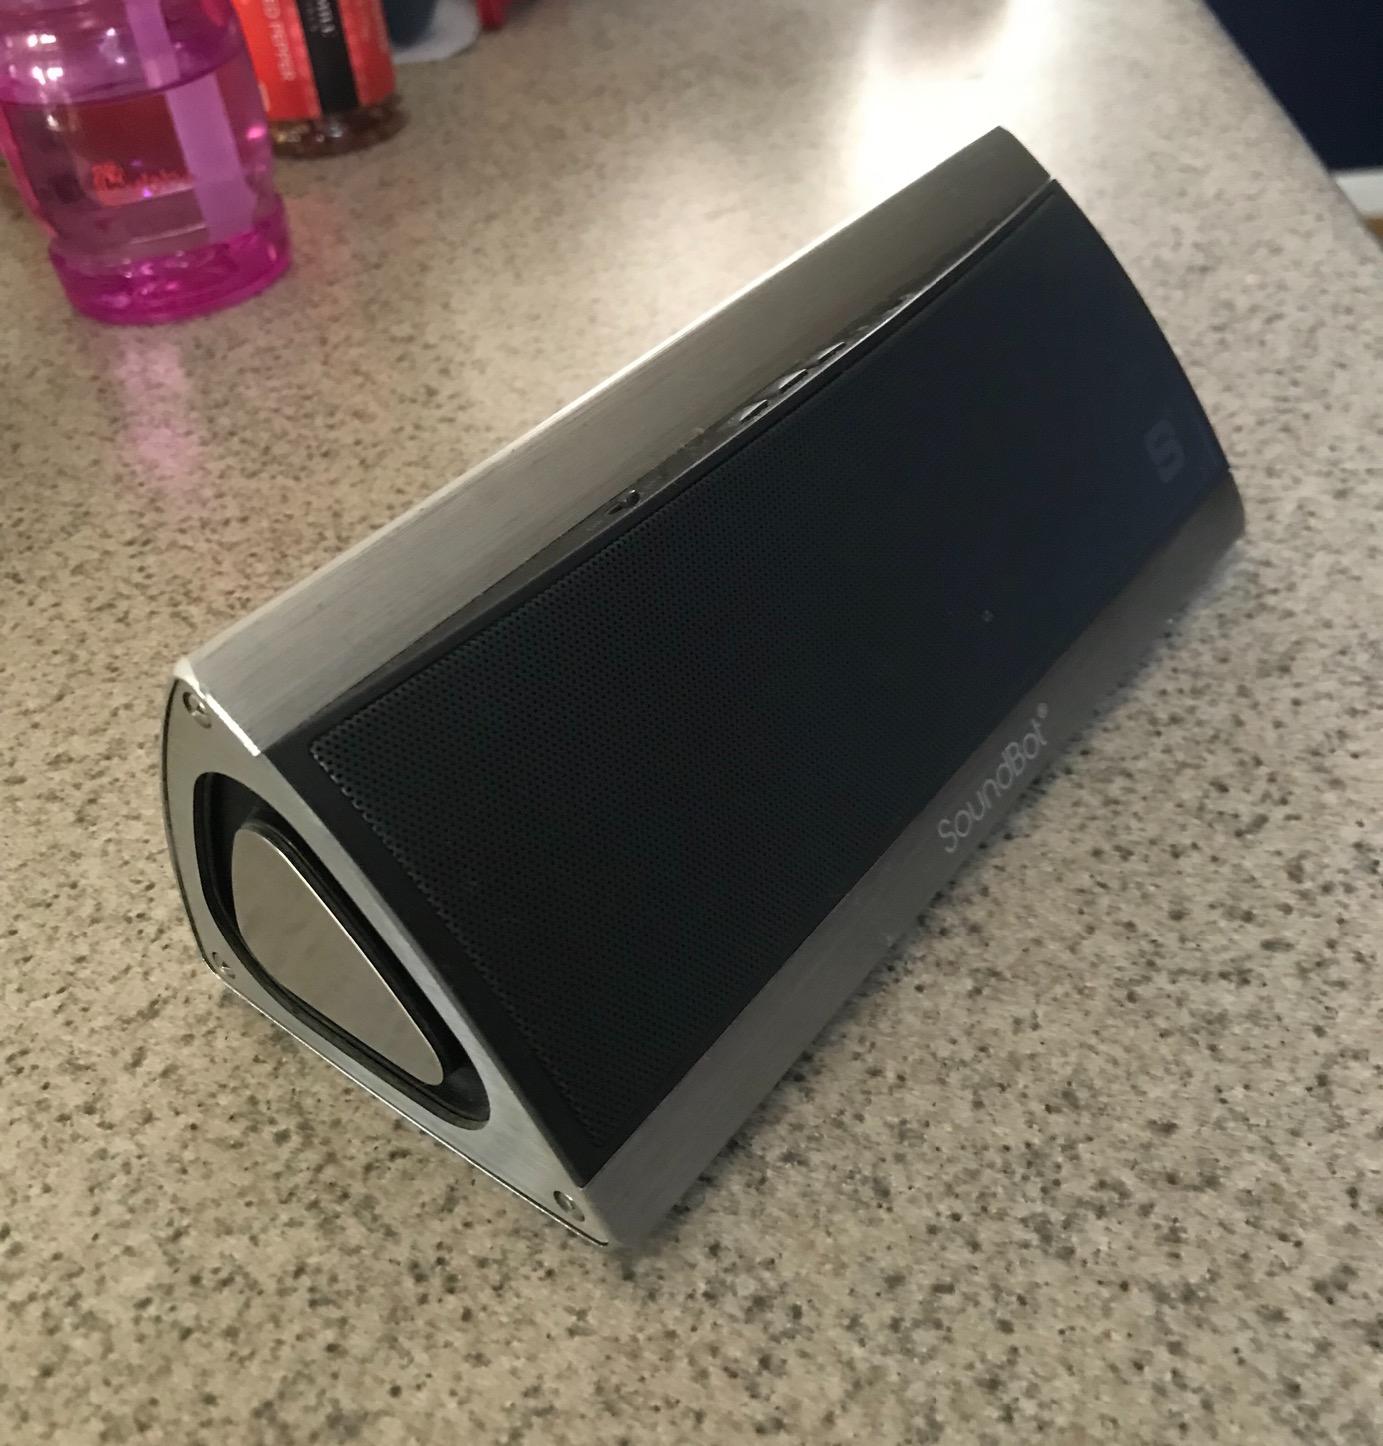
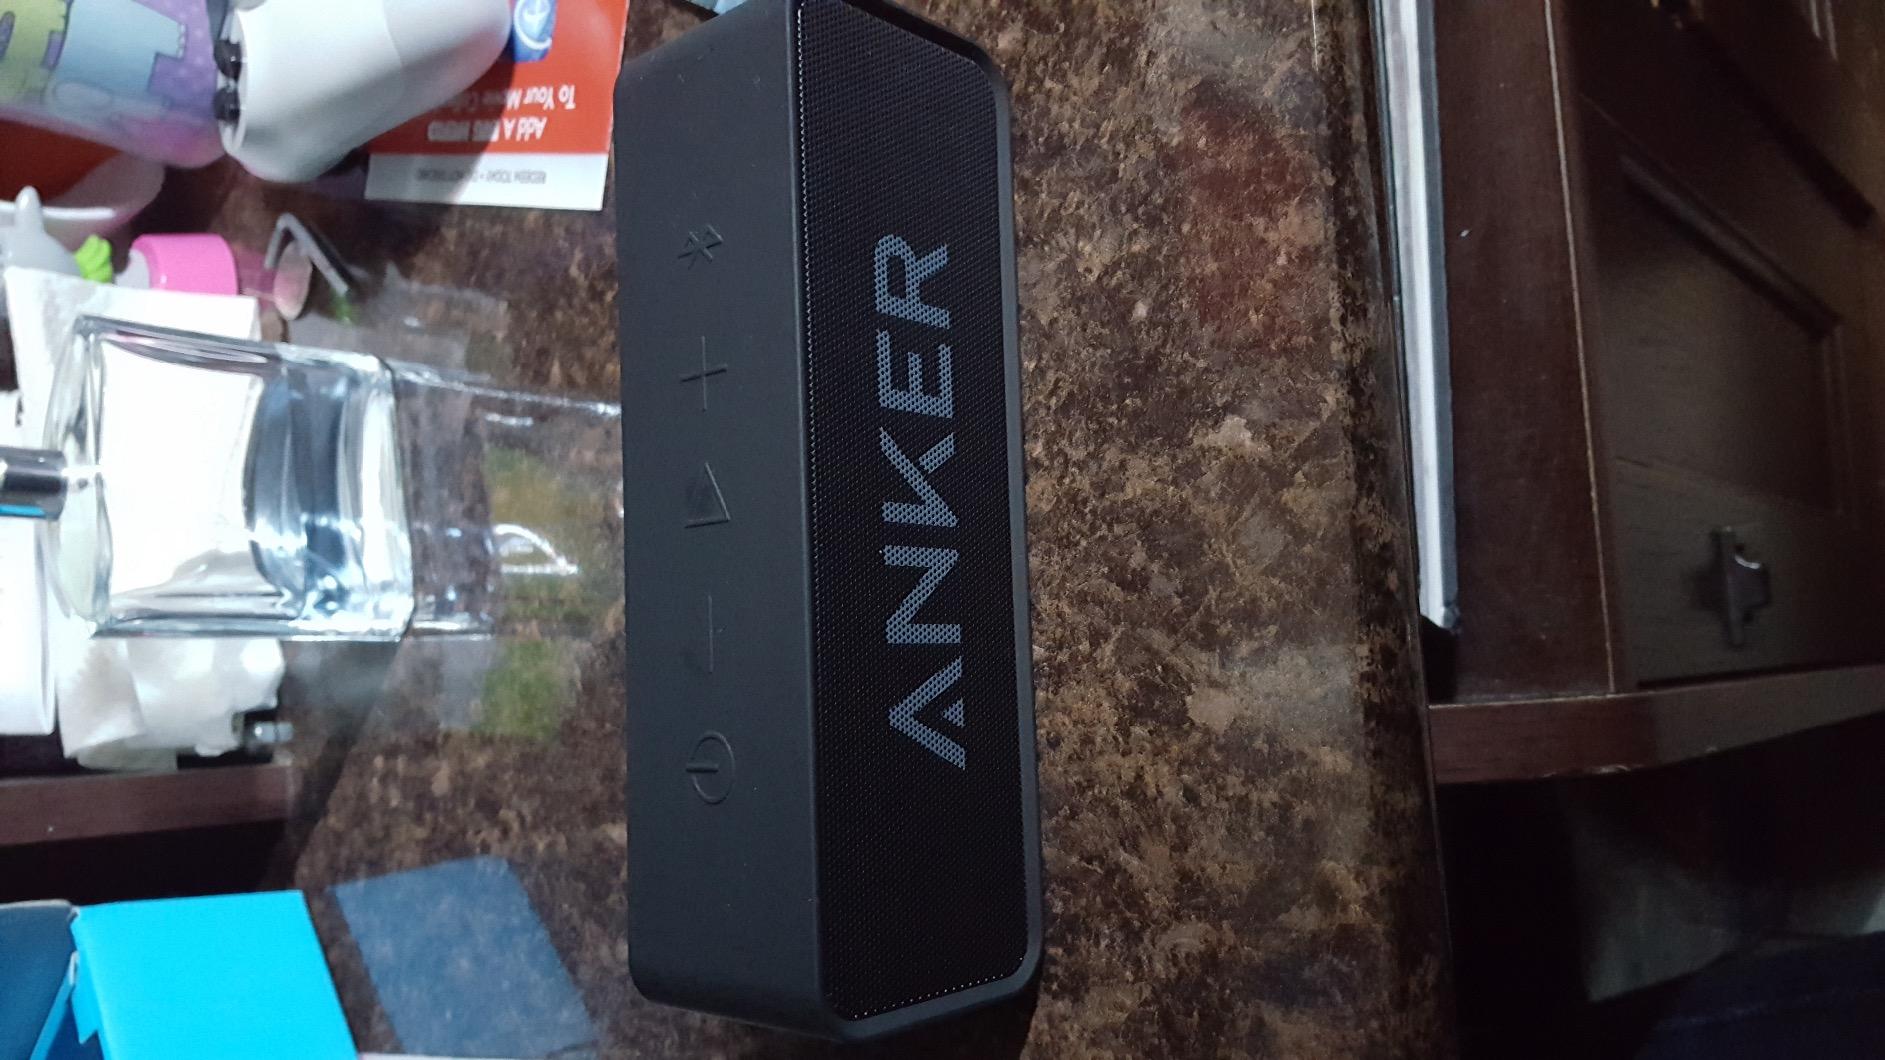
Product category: speaker
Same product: no